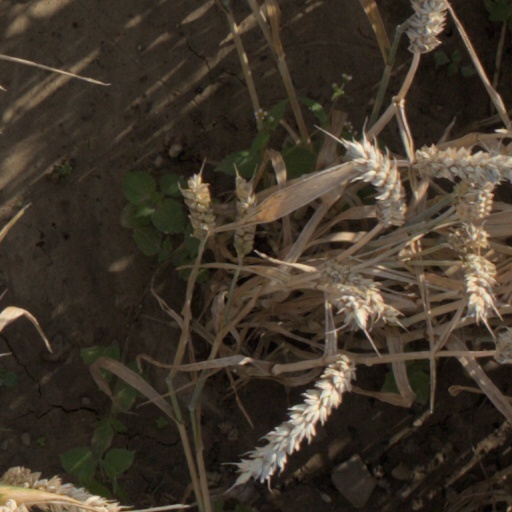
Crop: wheat